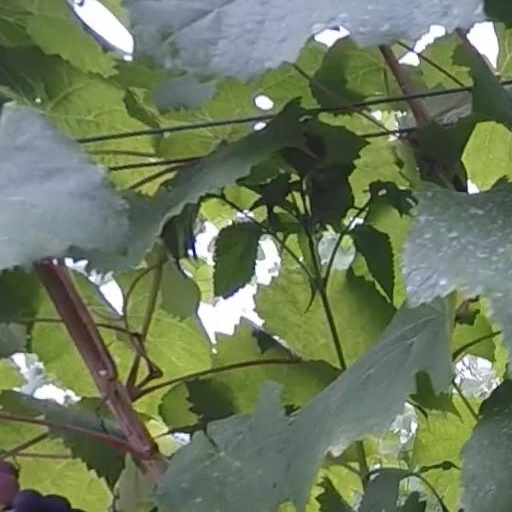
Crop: grape